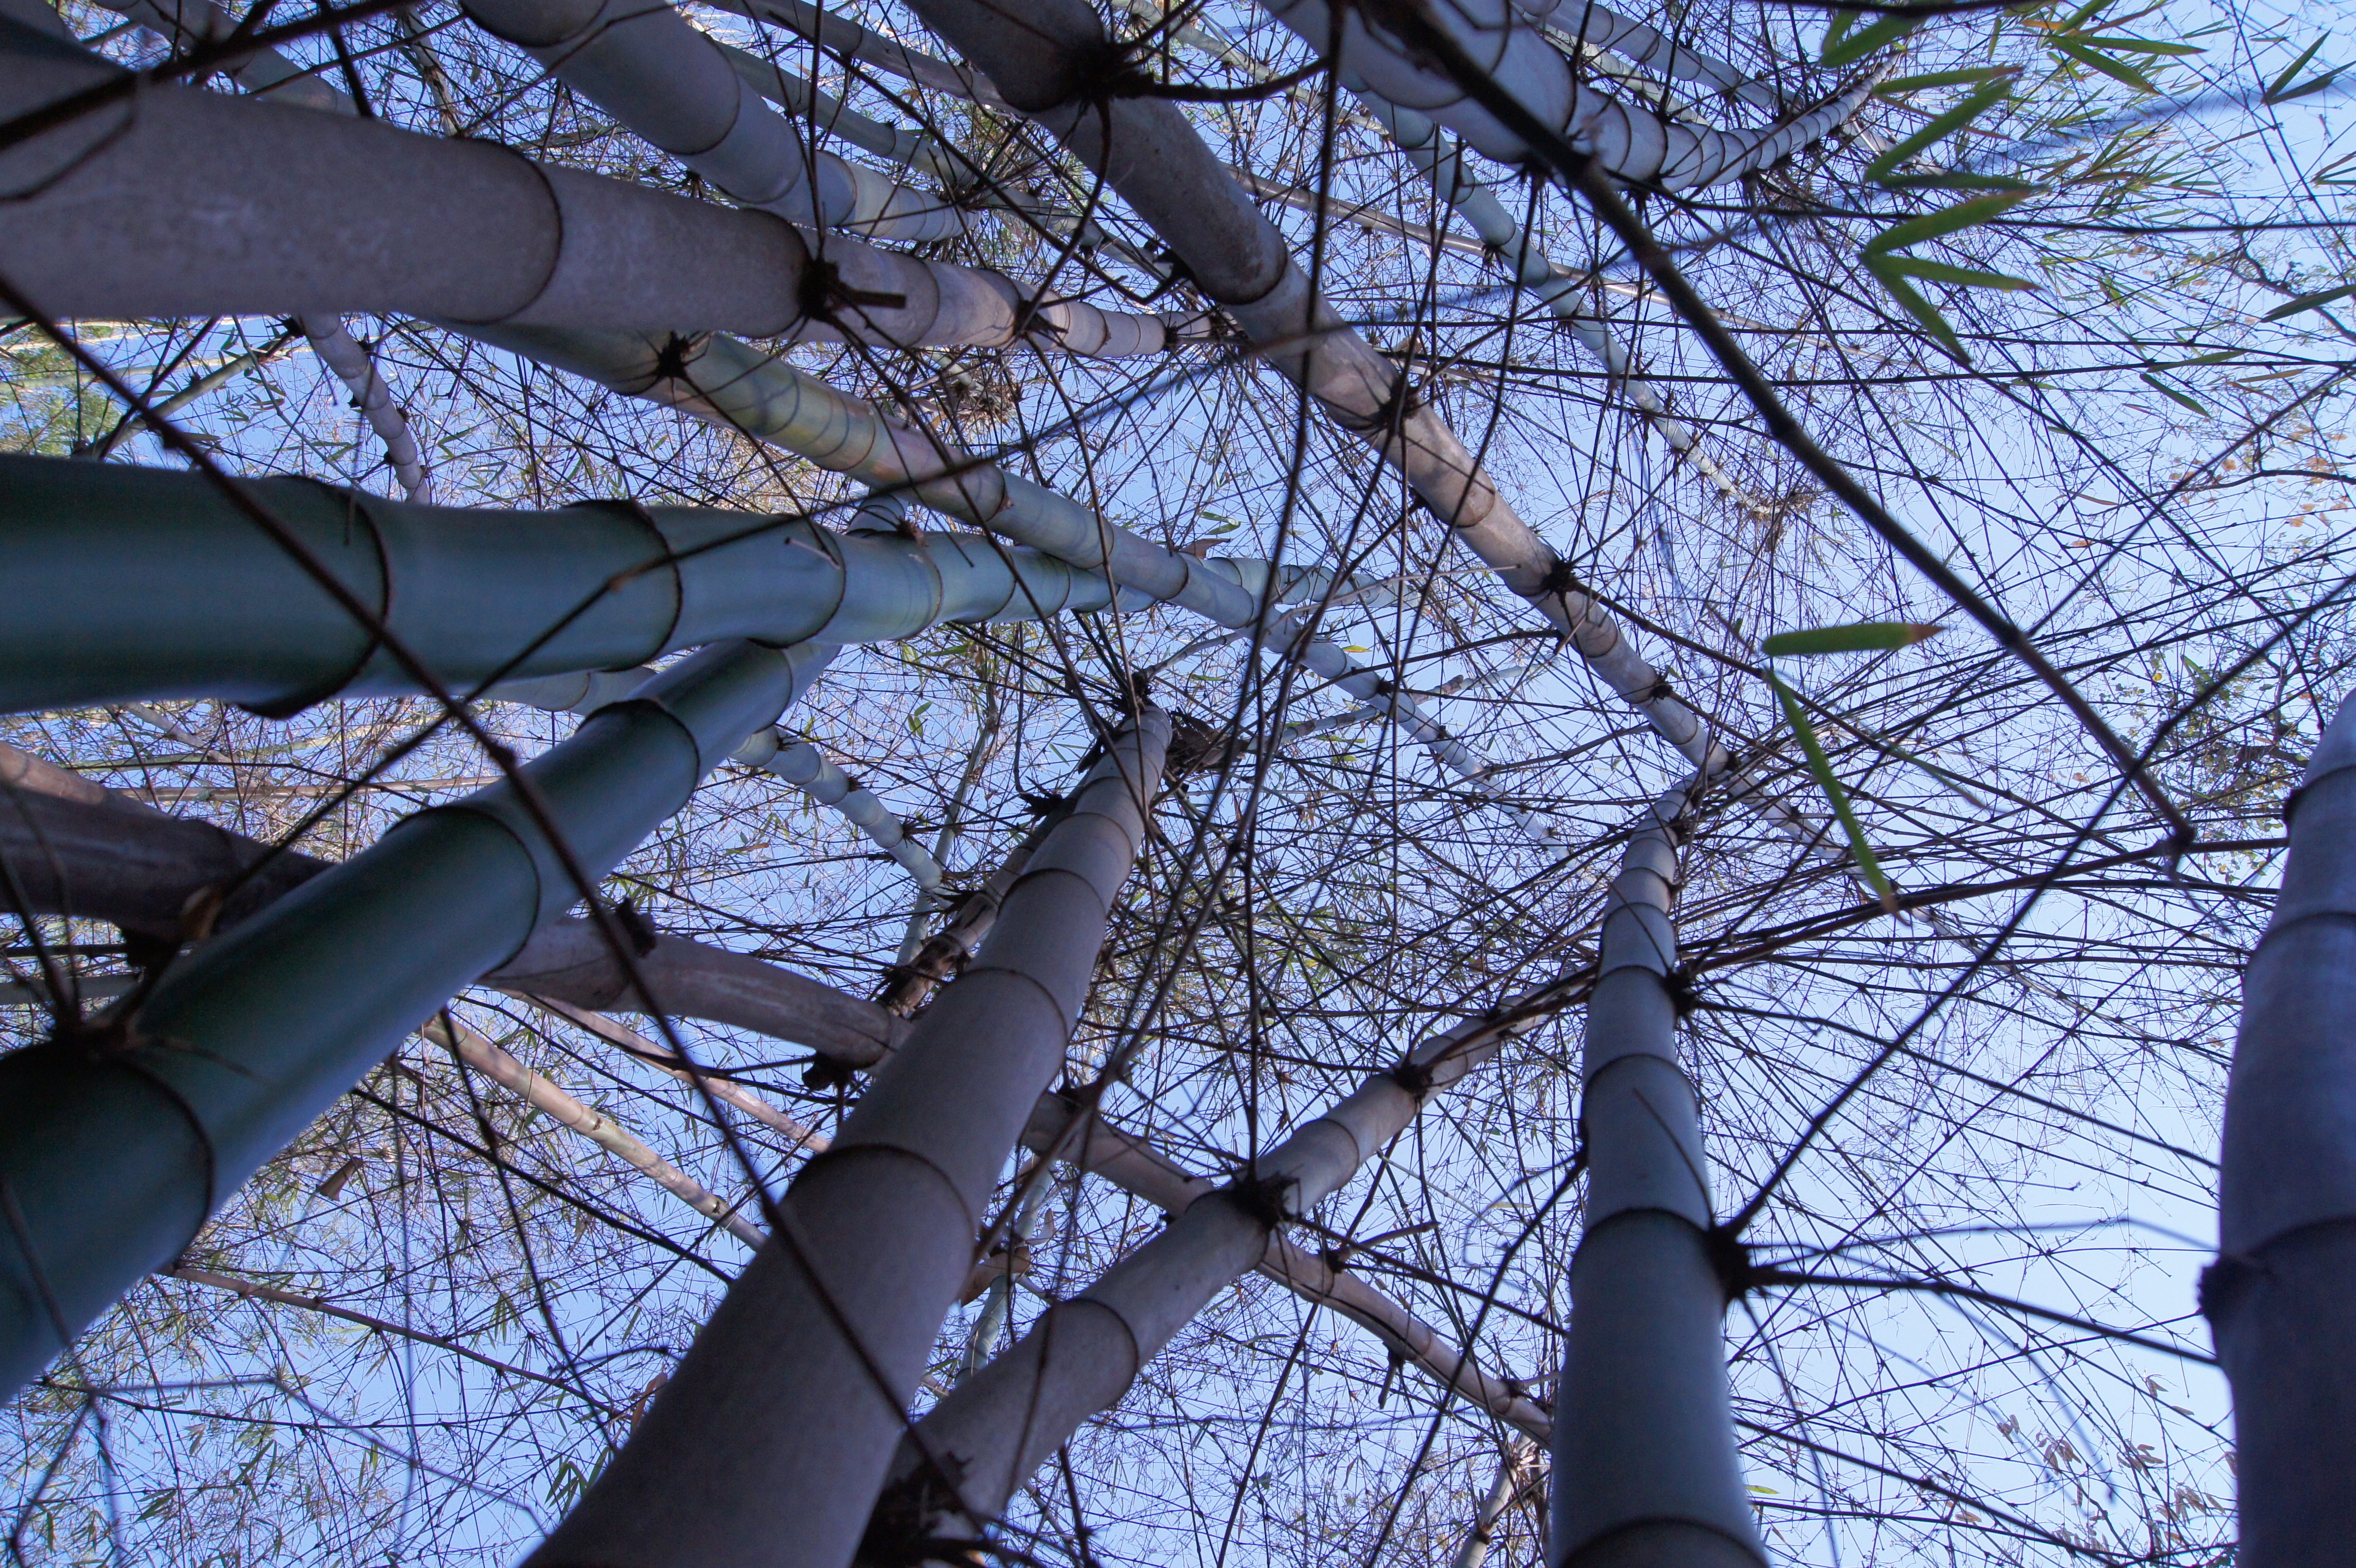
tree, nature, branch, blossom, winter, plant, sunlight, leaf, flower, spring, color, season, mali, bamboo, bamako, woody plant